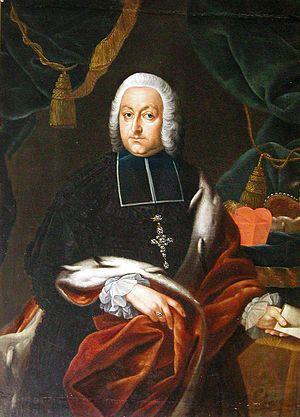
Johann Philipp Anton von und zu Frankenstein est prince-évêque de Bamberg de 1746 à sa mort.
Frankenstein est le nom d'une famille de la noblesse immémoriale franconienne qui descend de la dynastie des seigneurs et baillis de Breuberg dans l'Odenwald, respectivement seigneurs de Lützelbach.